Ścinawa

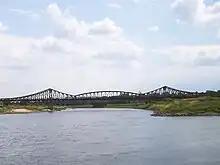
Oder bridge

Ścinawa was first documented as a possession of the newly established Trzebnica Abbey in a deed issued by Pope Innocent III, which dates back to 1202, when it was part of fragmented Poland. Town privileges were first granted between 1248 and 1259 by Konrad I, Duke of Głogów. The town church of St John's was first constructed in 1209.